Claude MacDonald

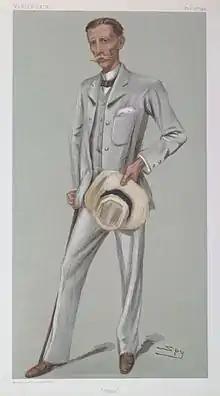
MacDonald caricatured by Spy for "Vanity Fair", 1901

In China, MacDonald obtained a lease at Weihaiwei, and obtained railway contracts for British syndicates. He was instrumental in securing the Second Peking Convention, by which China leased to Britain the New Territories of Hong Kong. MacDonald secured a 99-year lease only because he thought it was "as good as forever". This and the contrasting lease-in-perpetuity of Kowloon created some problems in the negotiations for the 1984 Sino-British Joint Declaration.